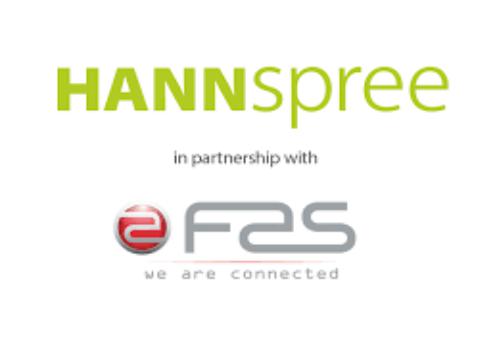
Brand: Hannspree
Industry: Electronic